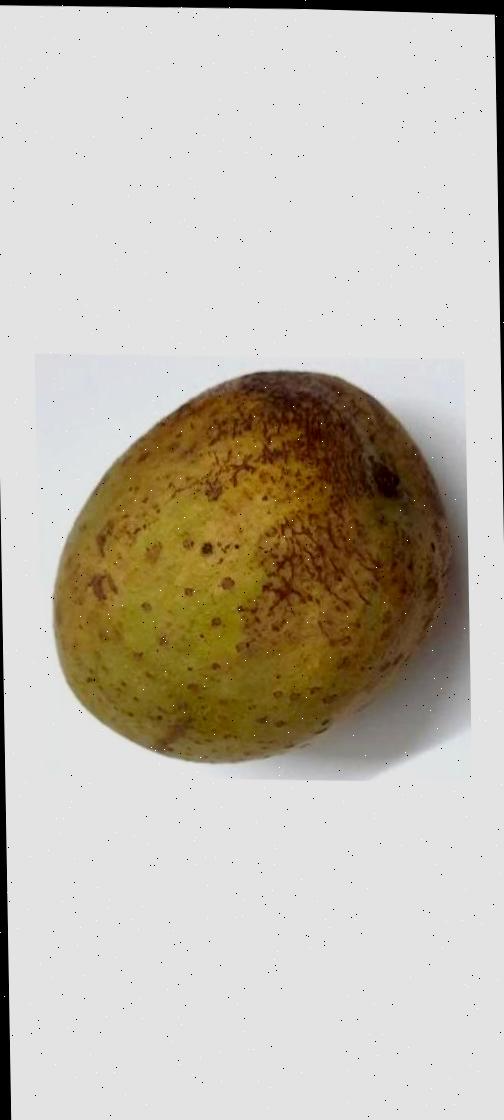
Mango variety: Gourmoti